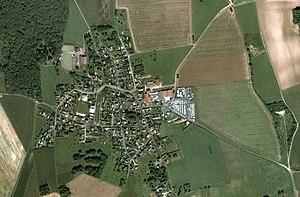
vue aérienne du village
Erquery est une commune française située dans le département de l'Oise, en région Hauts-de-France. Ses habitants sont appelés les Ercuriens et les Ercuriennes.